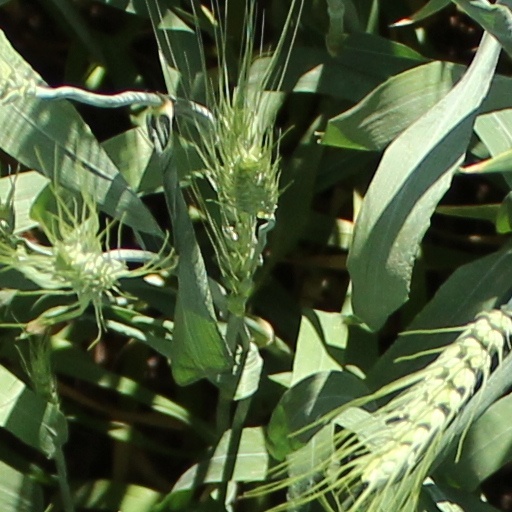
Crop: wheat